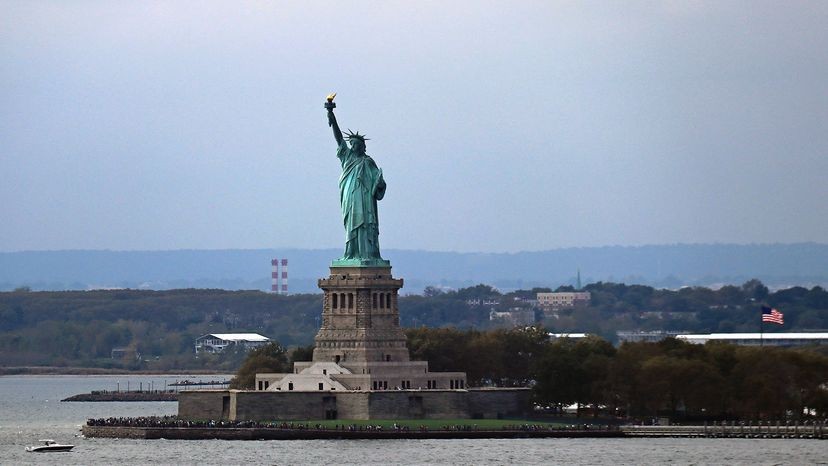
Landmark: Statue of Liberty